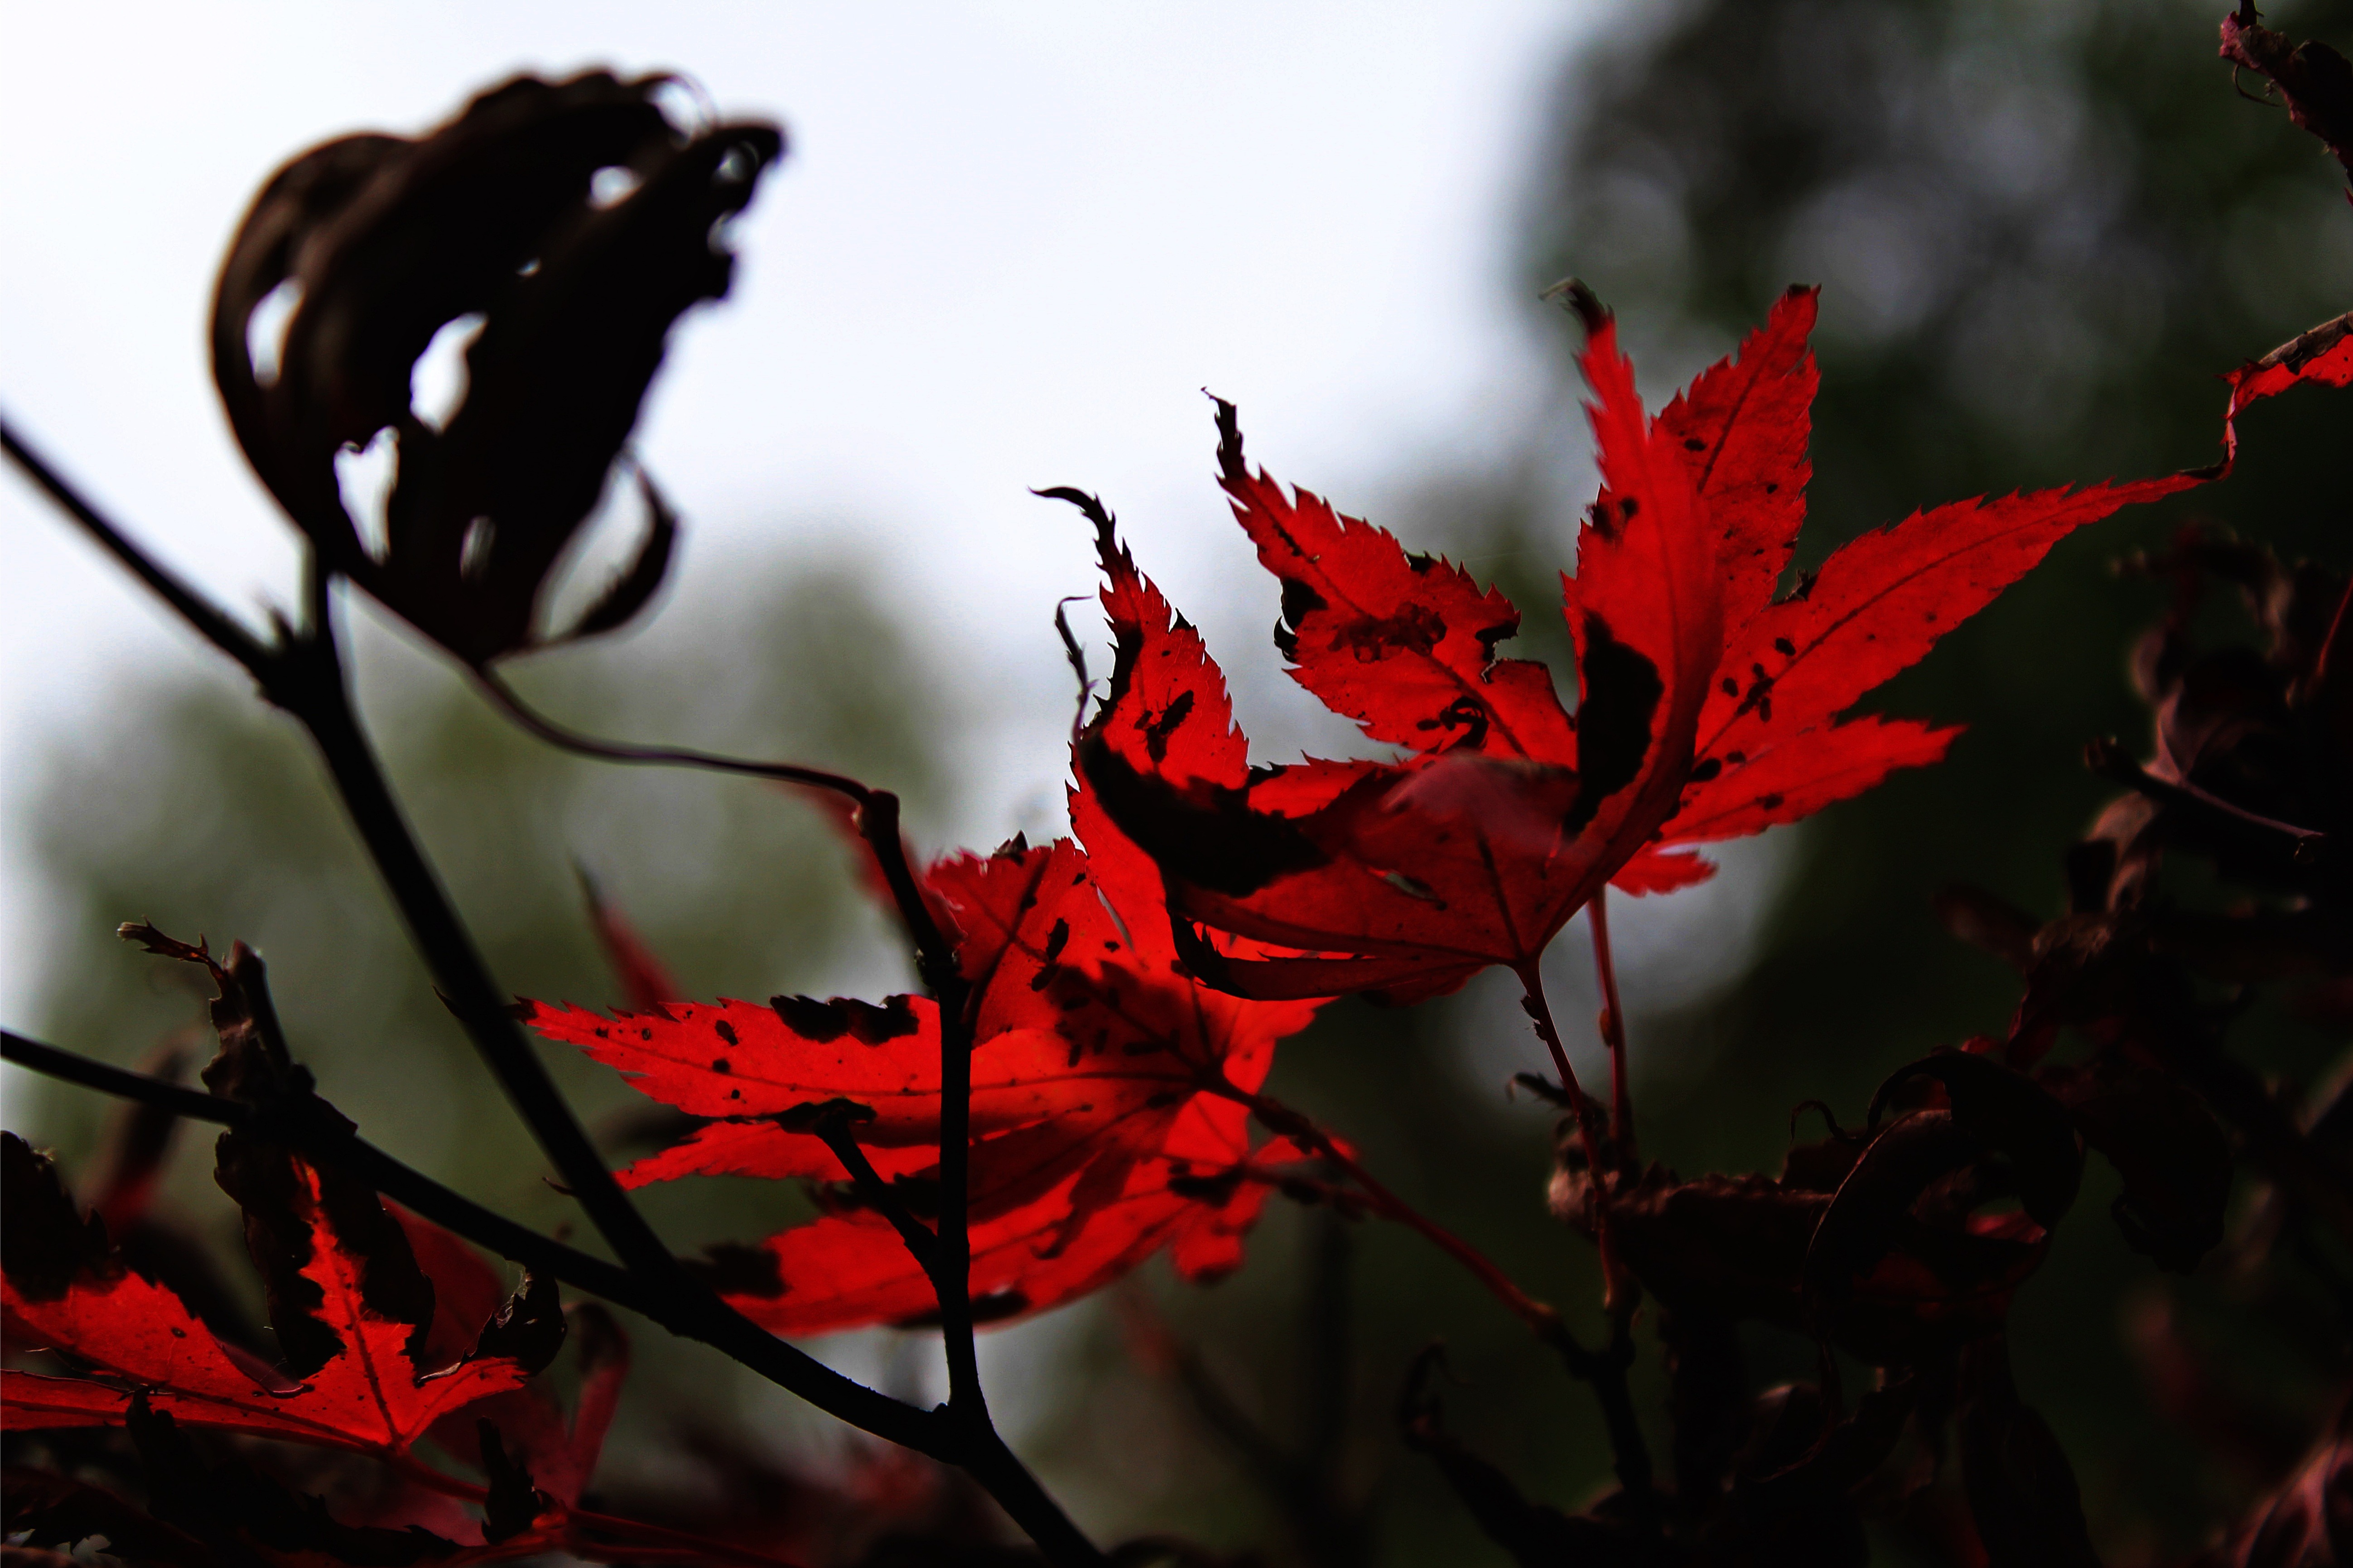
tree, nature, branch, blossom, plant, photography, leaf, flower, petal, foliage, red, color, autumn, botany, flora, season, maple, maple leaf, close up, deciduous tree, shrub, fall color, fall foliage, fall leaves, autumn colours, macro photography, flowering plant, needle leaf maple, land plant